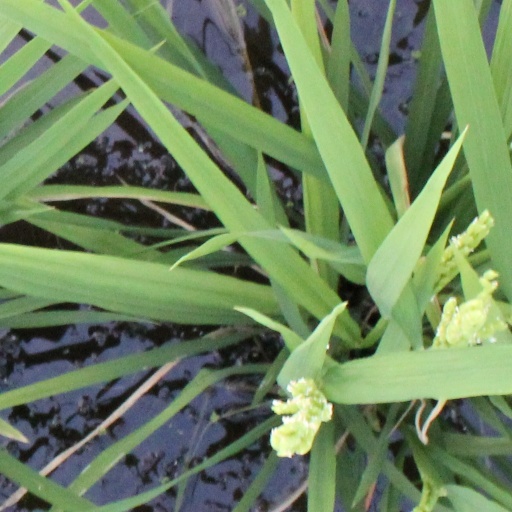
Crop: rice